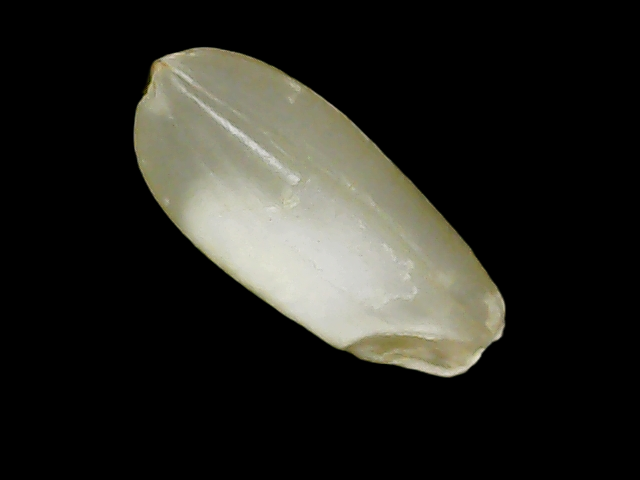
Rice variety: Binadhan10